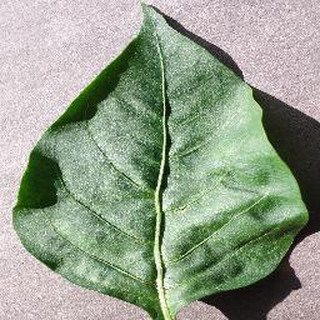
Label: healthy_bell_pepper